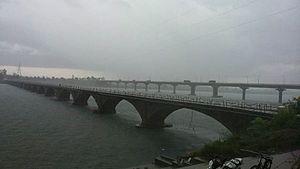
Wainganga, aussi appelée Waingunga ou Wangunga, est une rivière de l'Inde qui prend sa source sur les pentes méridionales de la chaîne de Satpura à environ 12 km du village de Mundara, puis s'écoule vers le sud à travers les États du Madhya Pradesh et du Maharashtra sur approximativement 580 km avant de se joindre à la rivière Wardhâ qui elle-même se jette dans le fleuve Godavari.